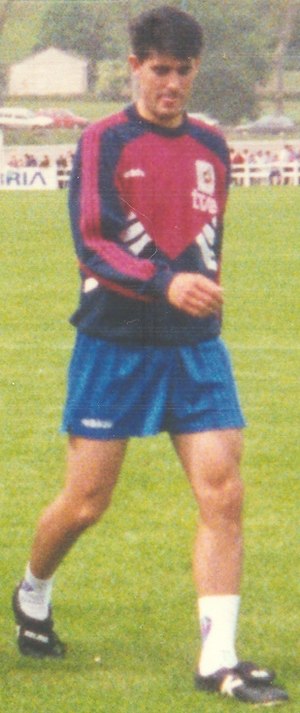
José Luis Caminero
José Luis Pérez Caminero er en tidligere spansk fodboldspiller, der spillede som midtbanespiller. Han var på klubplan tilknyttet Real Madrid, hvor han spillede på andenholdet, samt Real Valladolid og Atlético Madrid.